Ohio Valley-style pizza

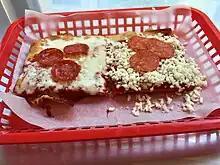
Two slices of Ohio Valley style pizza from DiCarlo's pizza in Pennsylvania

Ohio Valley–style pizza is a pizza made with cold toppings sprinkled over a square crust that has been covered with a savory or sweet tomato sauce. It originated in Steubenville, Ohio, and is served in parts of Ohio, Pennsylvania and West Virginia, mostly in and near the Ohio Valley region of those states.